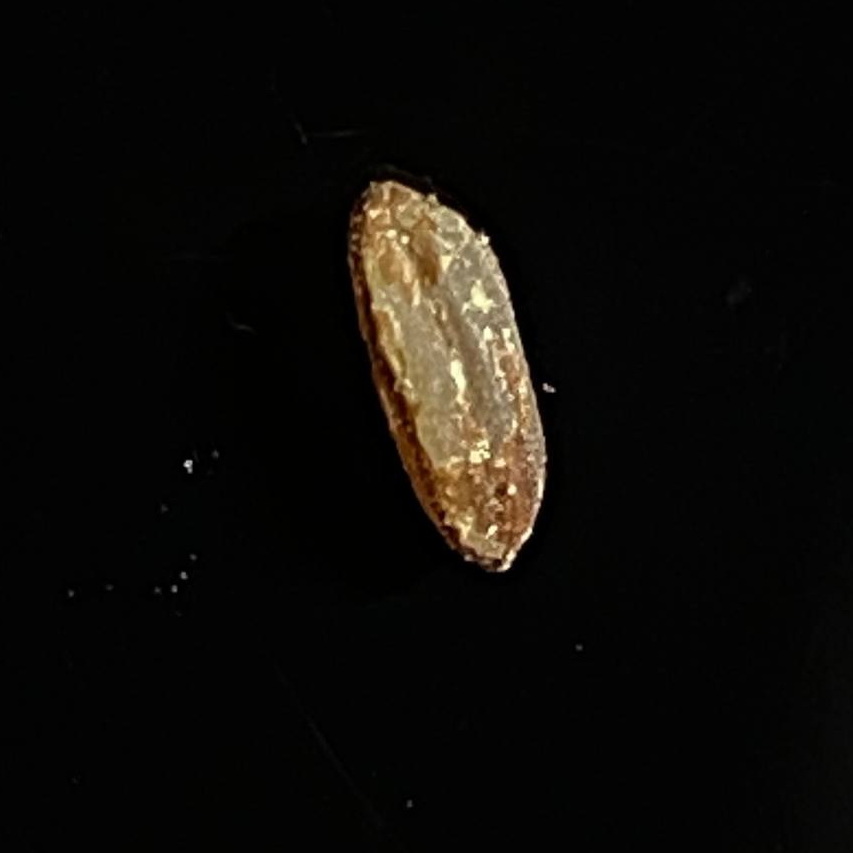
Rice variety: Lal_Aush